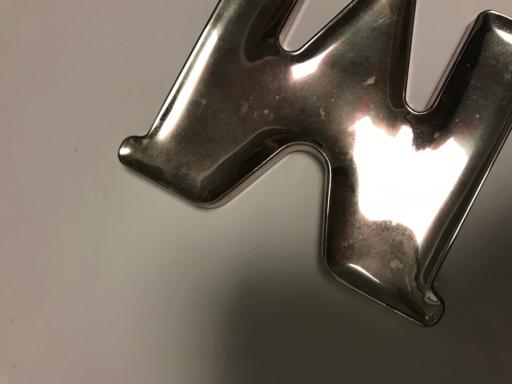
Label: metal